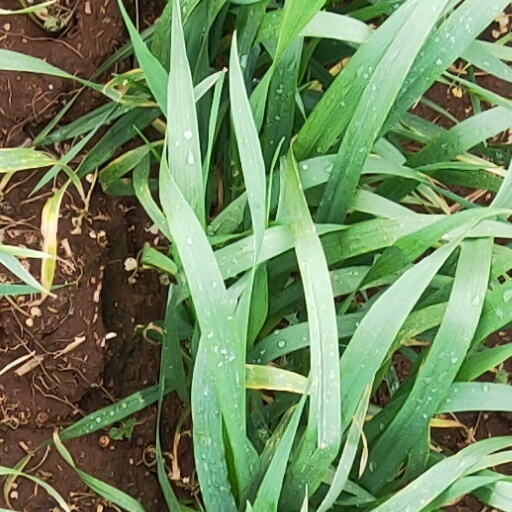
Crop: wheat